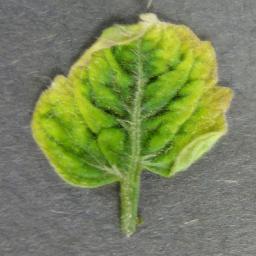
Label: Tomato___Tomato_Yellow_Leaf_Curl_Virus